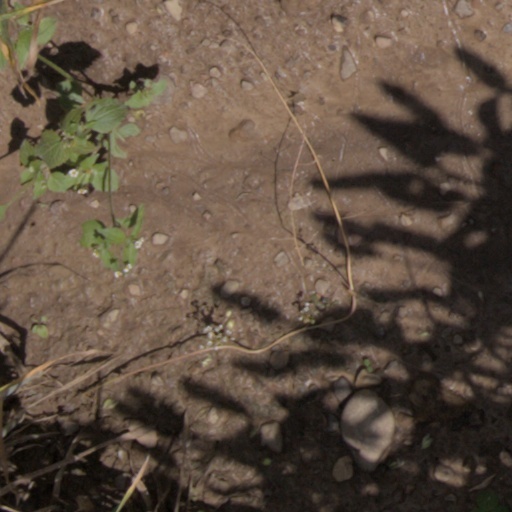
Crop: wheat